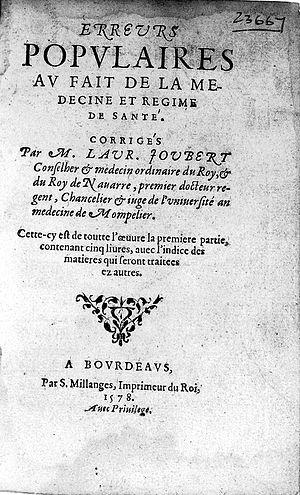
Laurent Joubert, né à Valence le 16 décembre 1529, et mort à Lombers le 21 octobre 1583, est un médecin et chirurgien français.